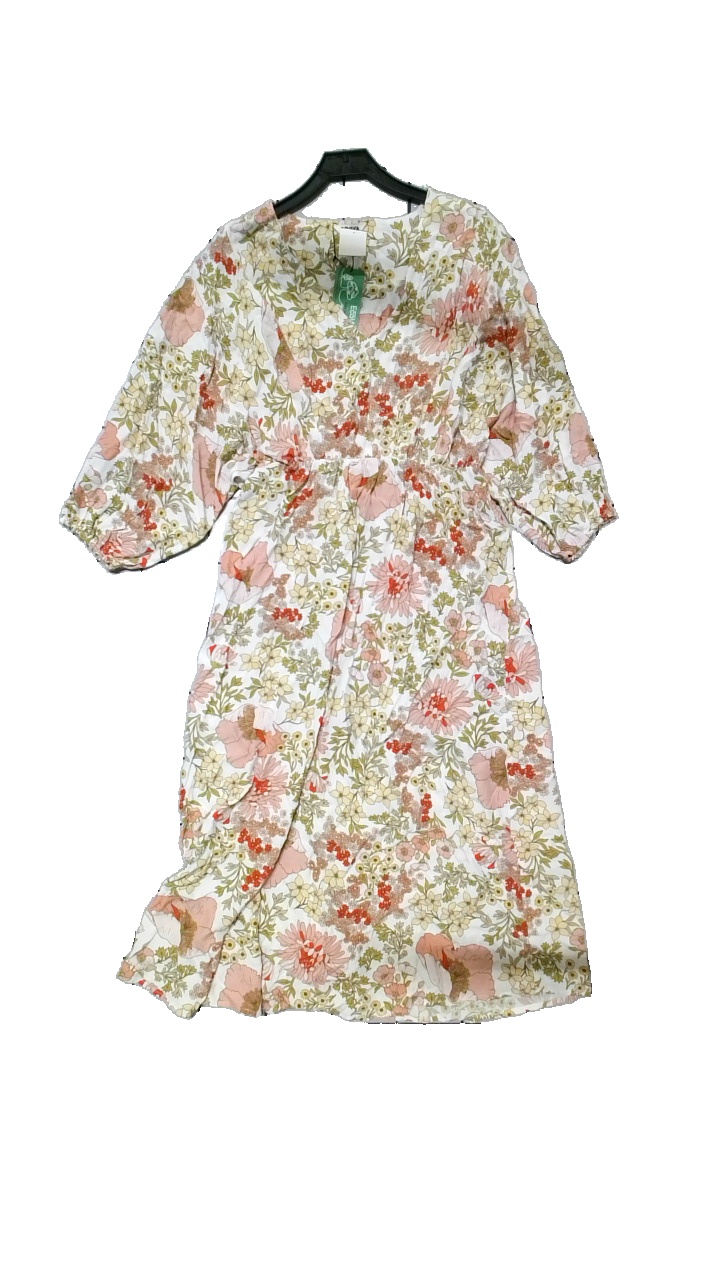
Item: Dress (Ladies)
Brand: Indiska
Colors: Pink, Yellow, Multicolor
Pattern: Floral print
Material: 100% Viscose
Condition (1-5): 5
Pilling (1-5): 5
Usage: Reuse
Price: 100-150